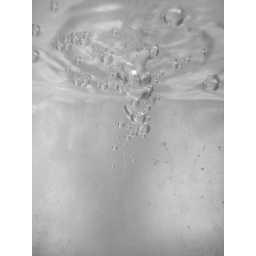
in the bottom of the kitchen sink looking upwards at where the water from the tap is dribbling into the sink.